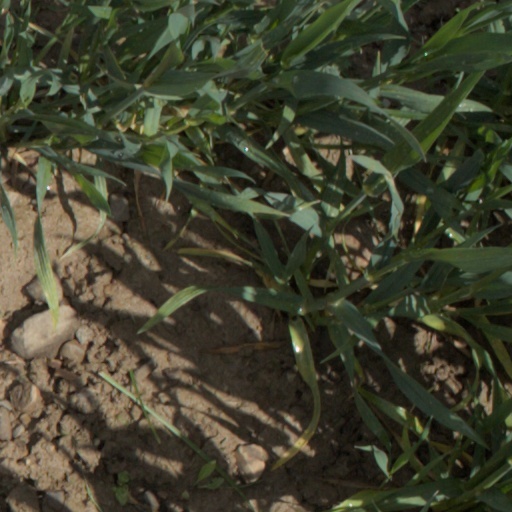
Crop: wheat